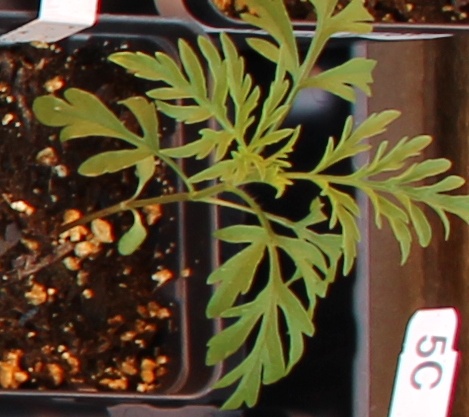
Label: Ragweed